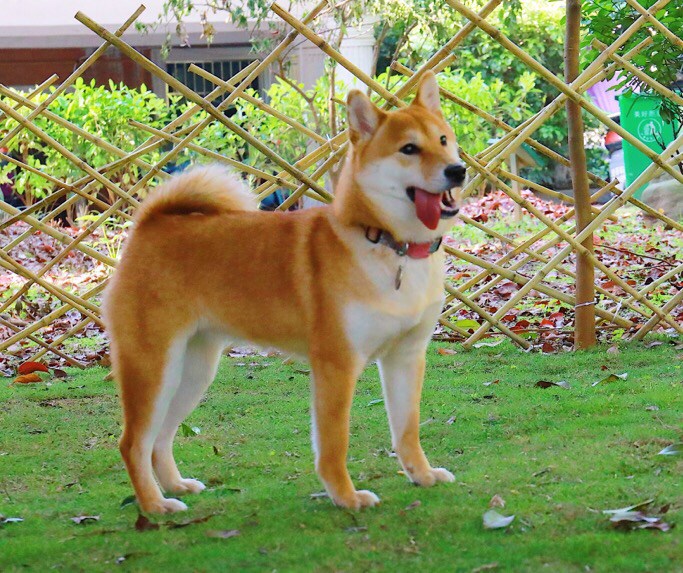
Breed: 1043-n000001-Shiba_Dog